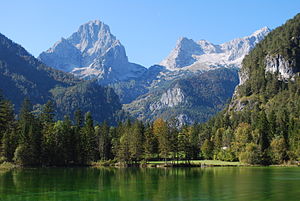
Spitzmauer
Spitzmauer
Spitzmauer er et bjerg i Totes Gebirge beliggende i den østrigske delstat Oberösterreich. Bjerget er 2.446 m højt og ligger i kommunen Hinterstoder, hvorfra bjerget også kan bestiges. Spitzmauer ligger omkring 2 km syd for det godt 50 m højere bjerg Großer Priel.